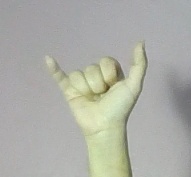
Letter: ya